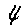
Label: 4